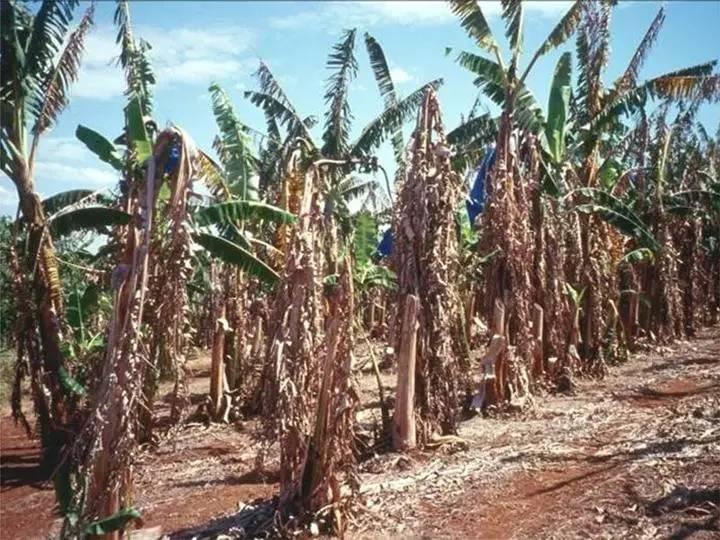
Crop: unknown
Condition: banana_panama_disease